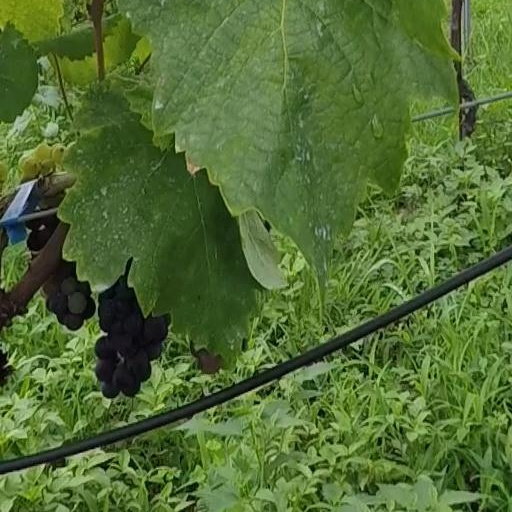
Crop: grape